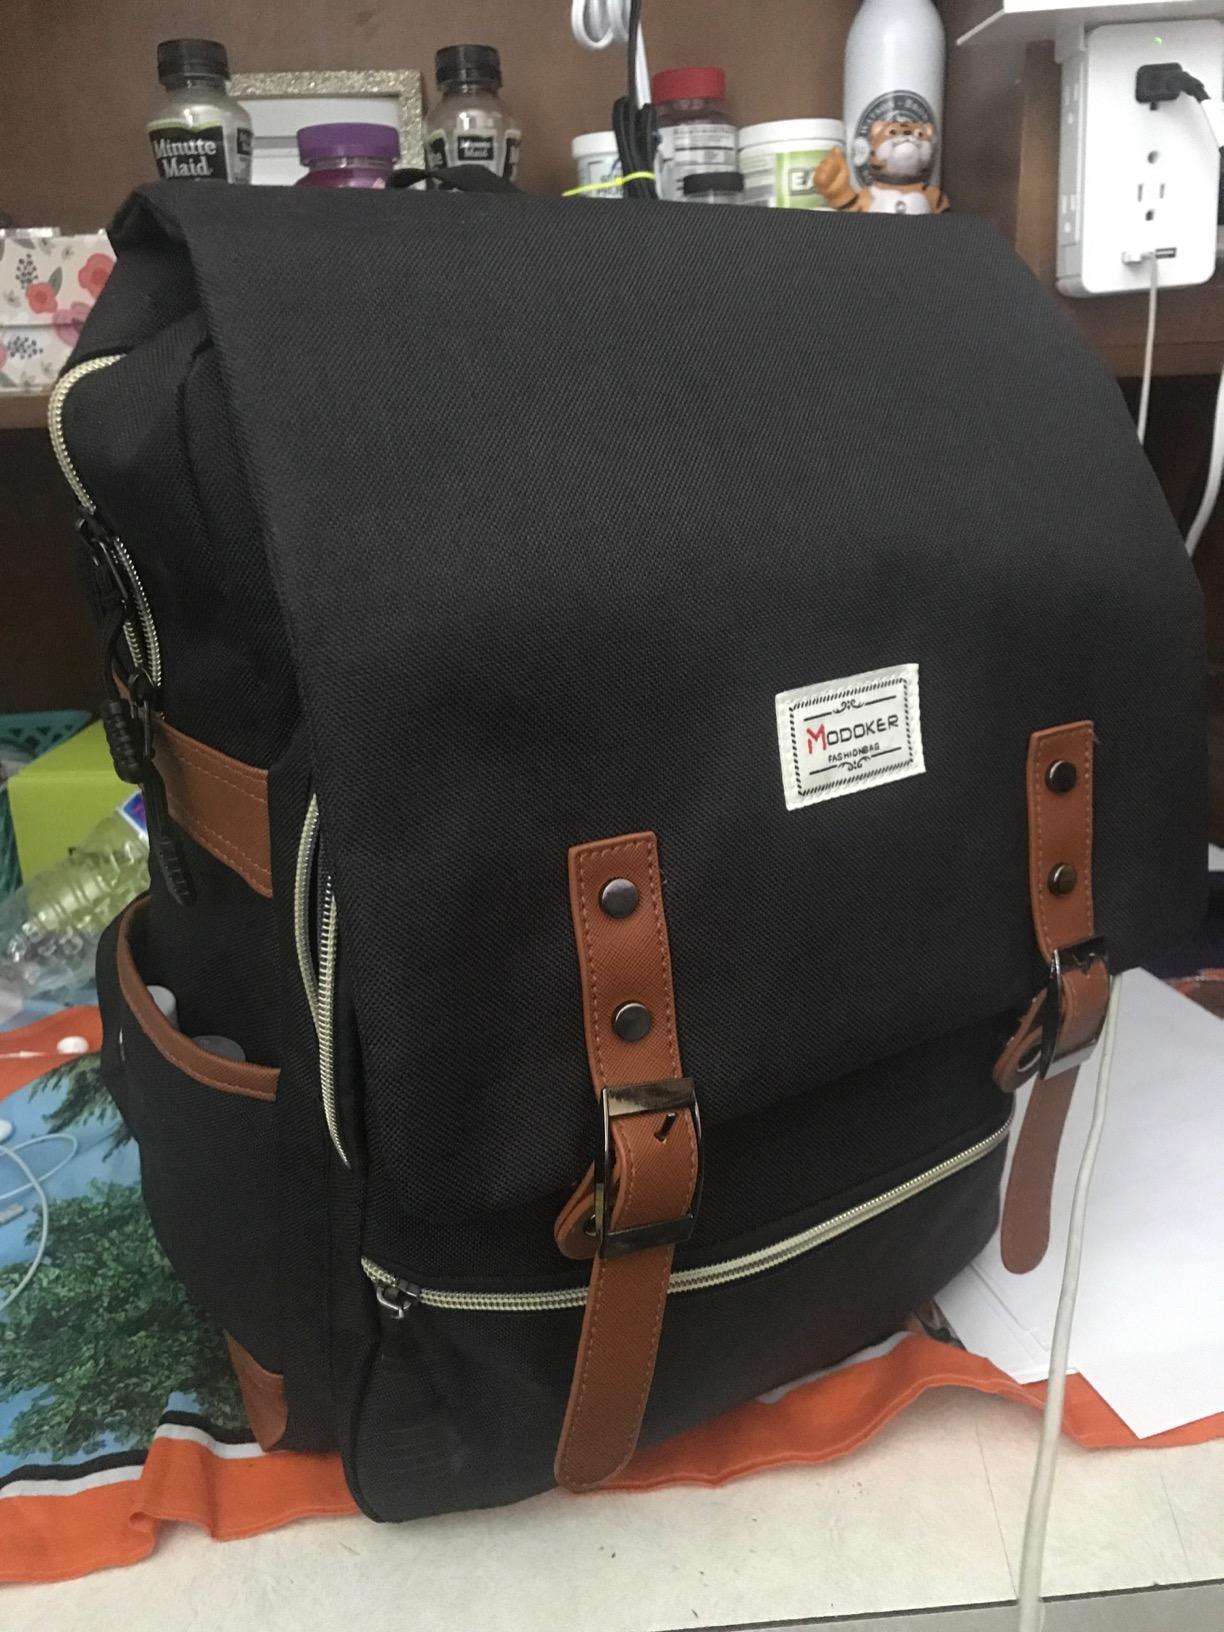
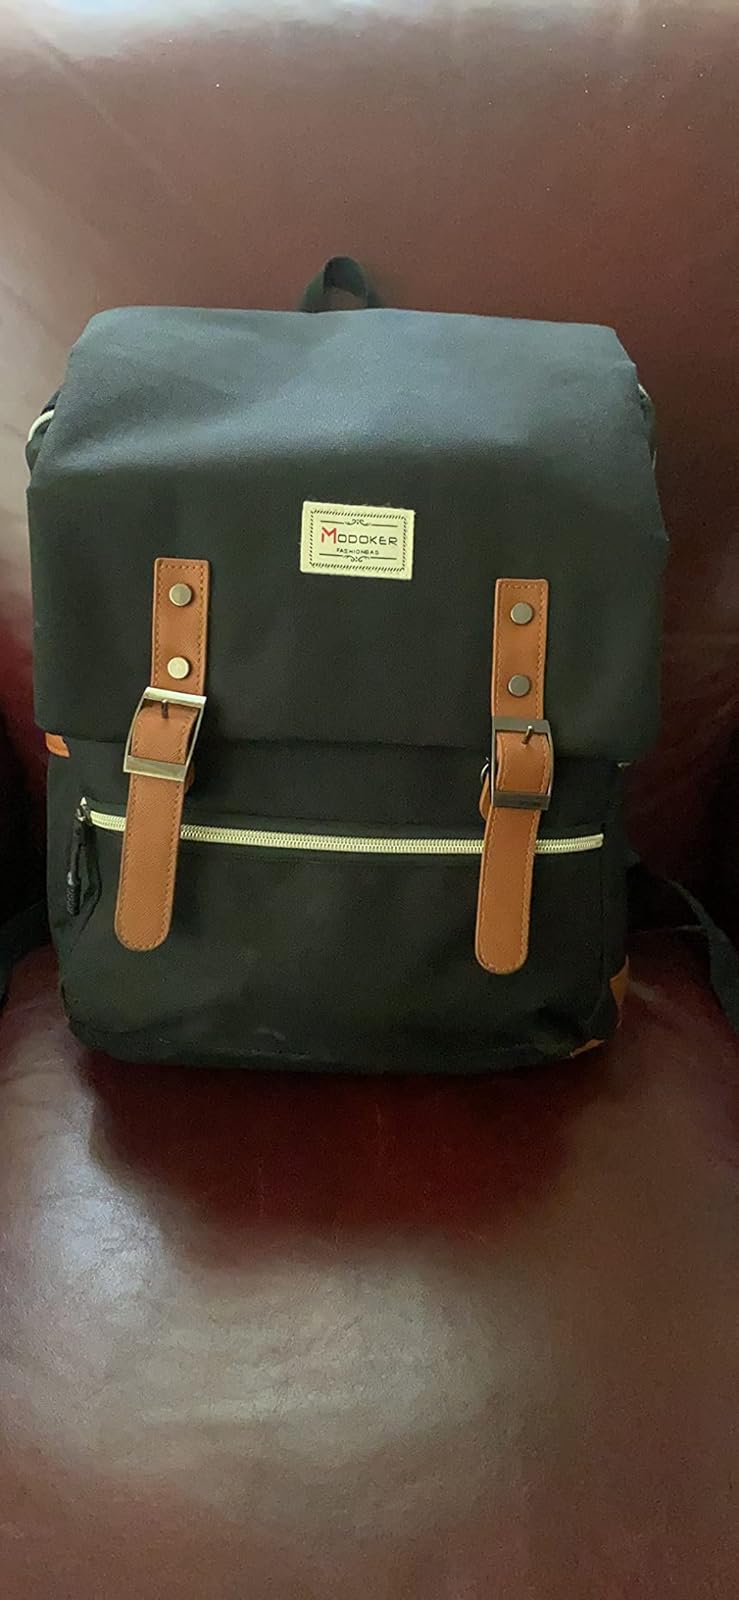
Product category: bag
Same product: yes